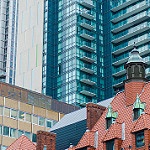
Label: buildings